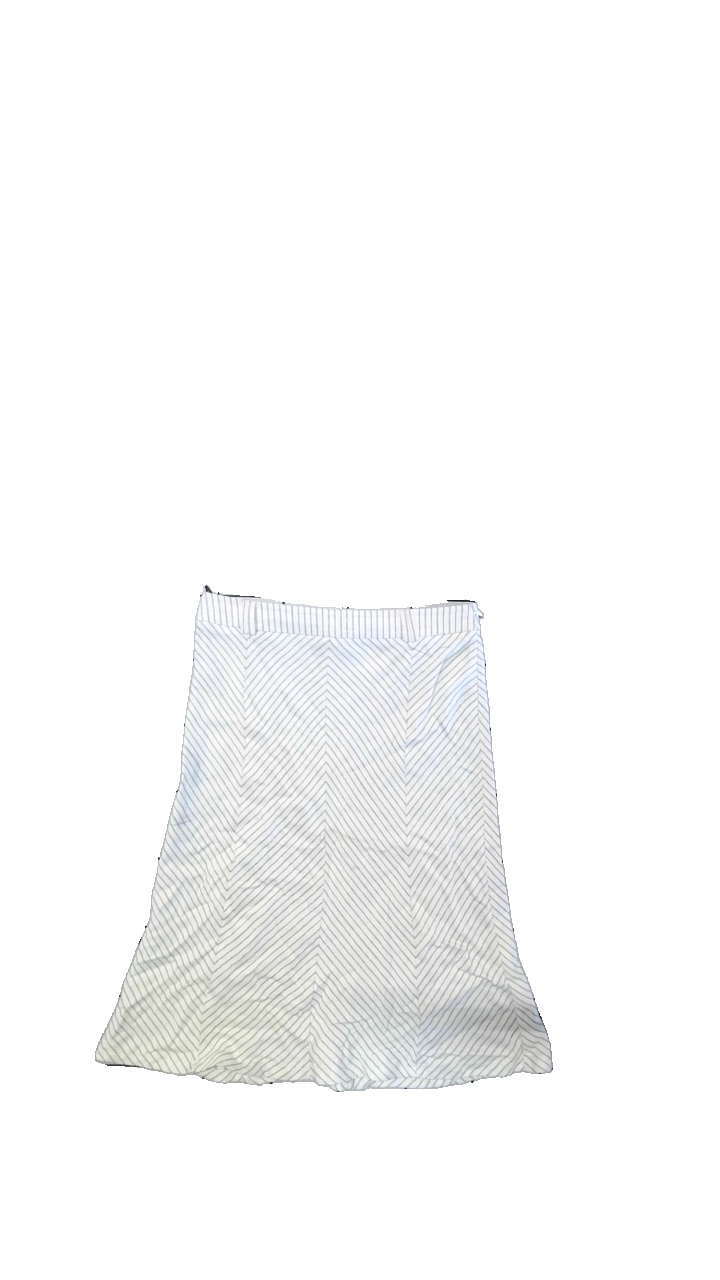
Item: Skirt (Ladies)
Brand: Kappahl
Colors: Beige, Black
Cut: Regular
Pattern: Striped
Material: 55%Linen,45%Viscose
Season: All
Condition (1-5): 3
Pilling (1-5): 3
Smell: Minor
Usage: Reuse
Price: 50-100